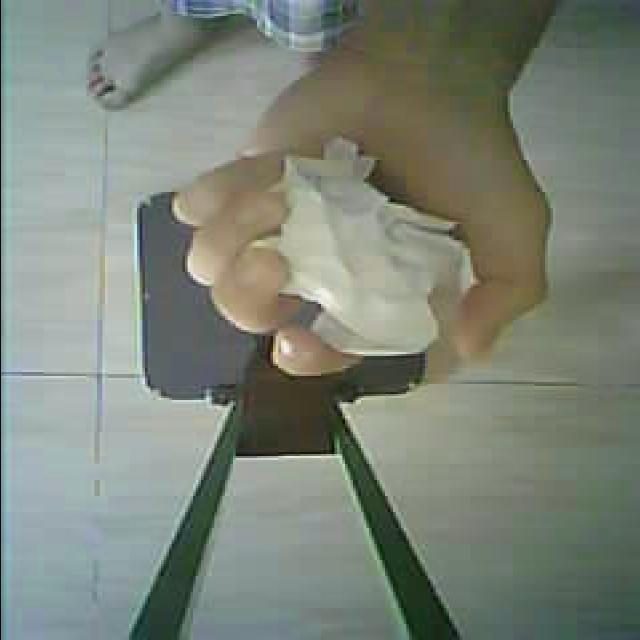
Label: tissues